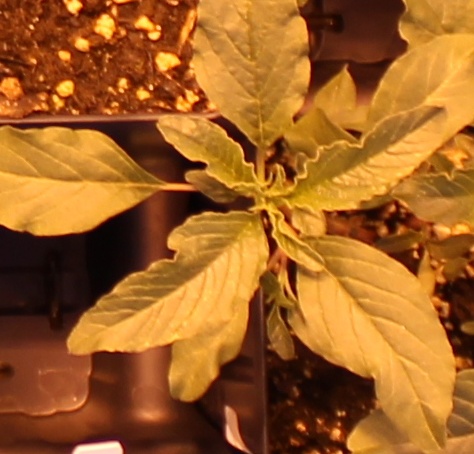
Label: Waterhemp